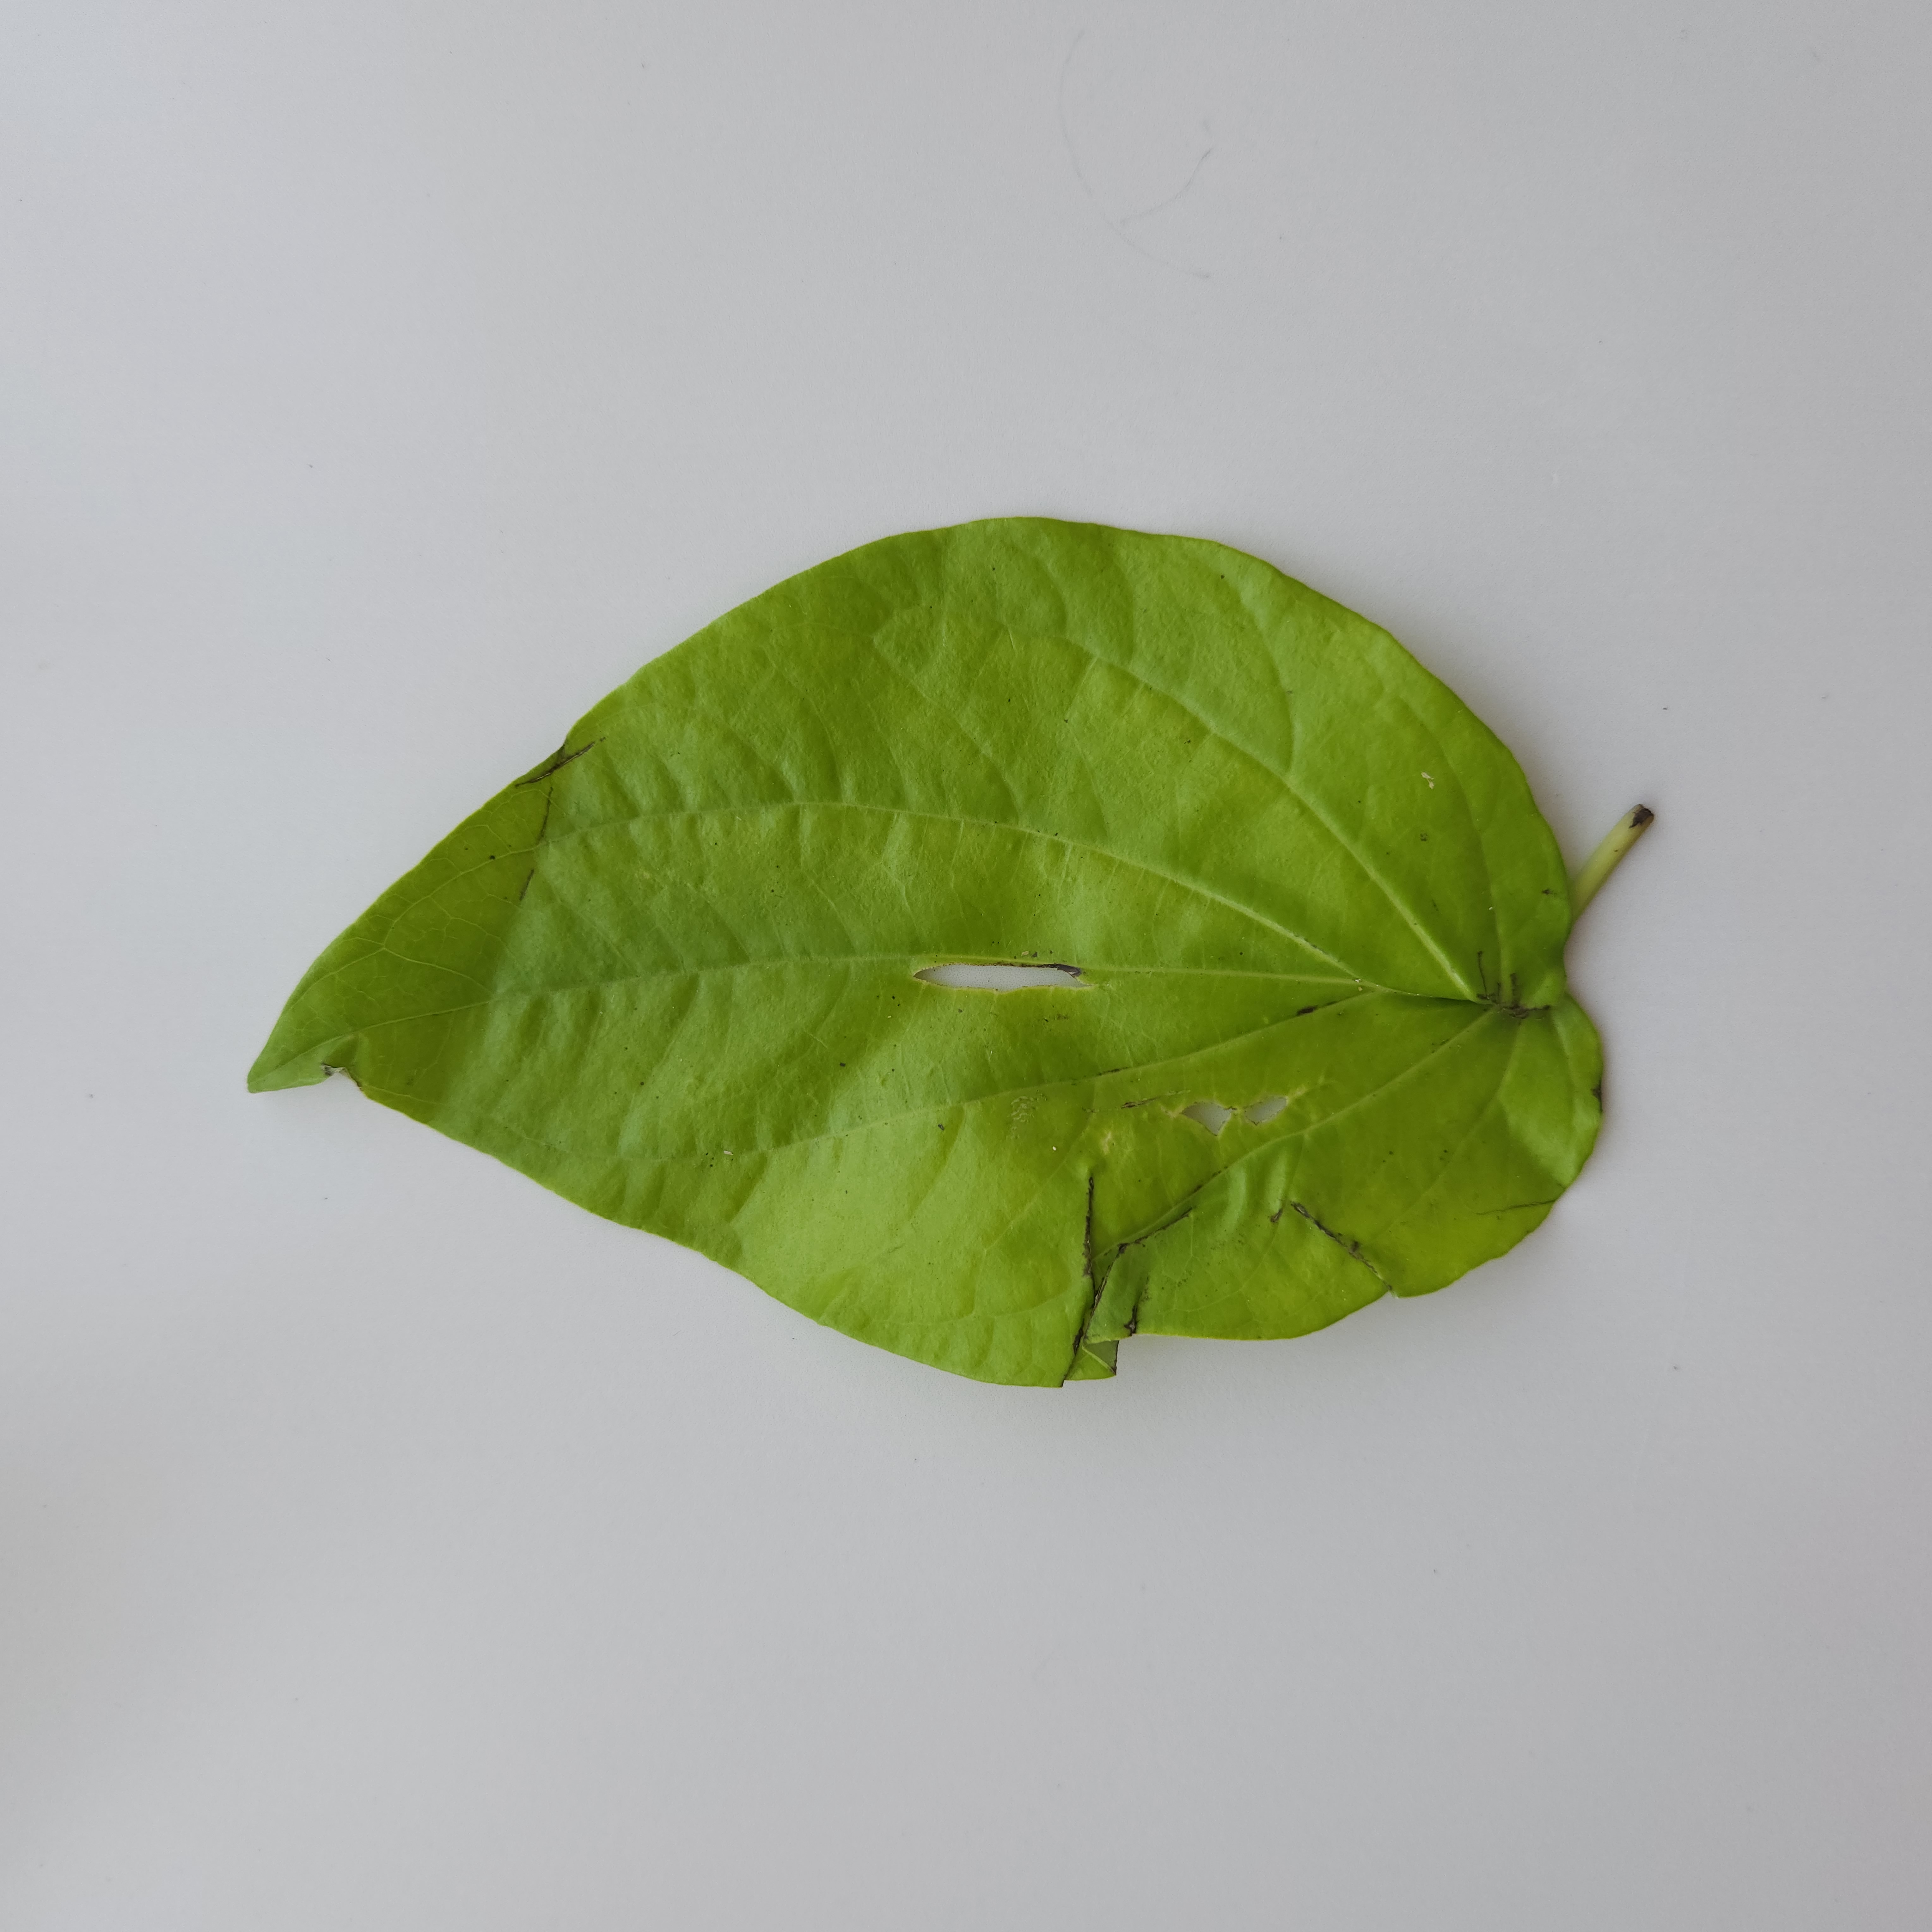
Label: Diseased